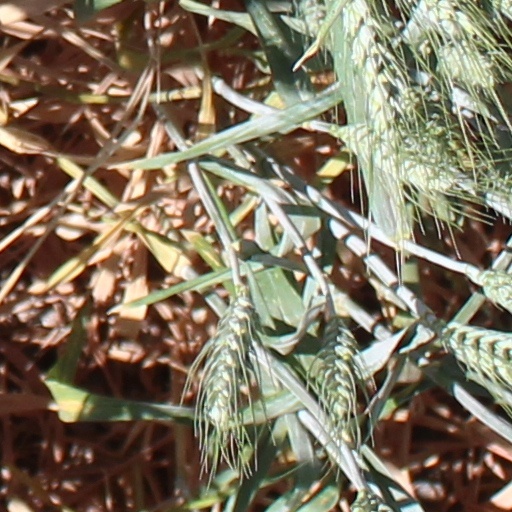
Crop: wheat